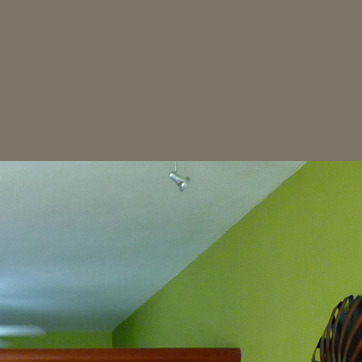
Material: metal